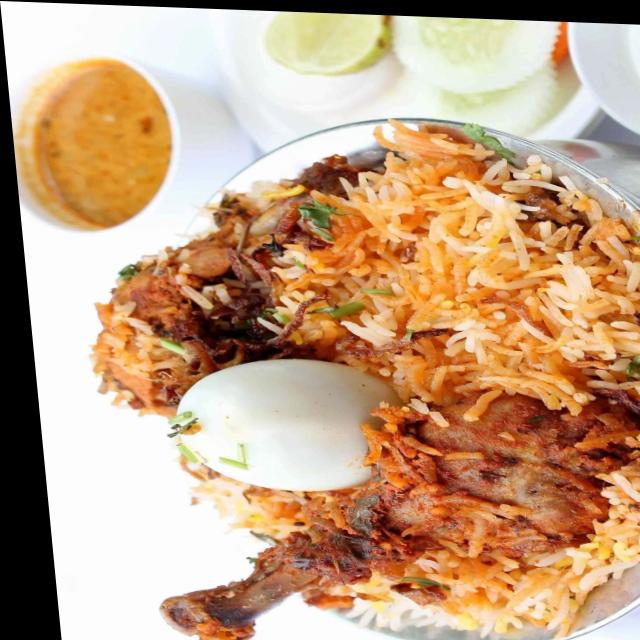
Dish: biryani